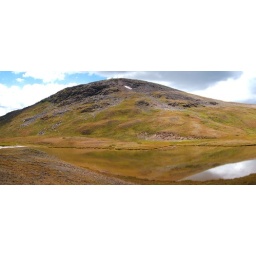
The same unnamed lake and an unnamed mountain just before it became COVERED in sheep.